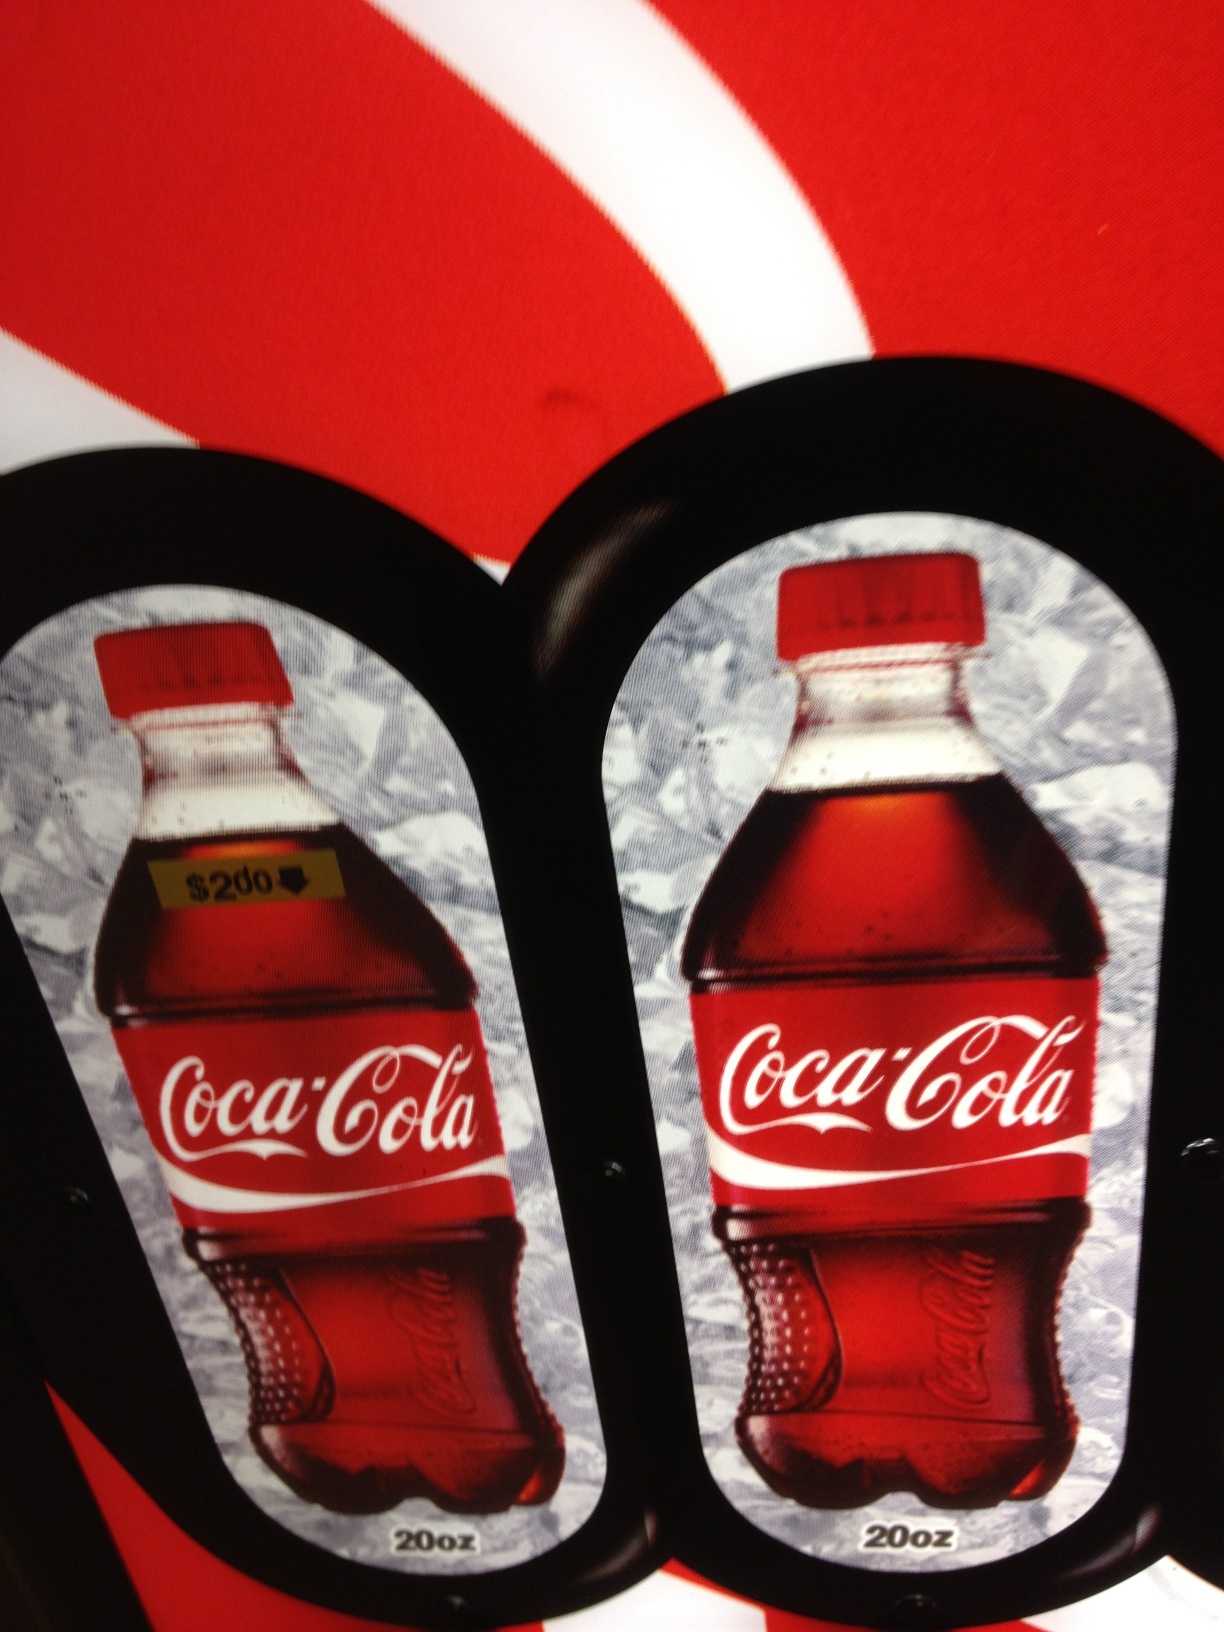Question: Which one is coke zero?  The one on the left or the one on the right?
Answer: neither